Réal Godbout

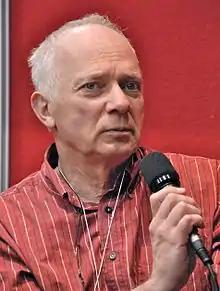
Réal Godbout in 2012

Réal Godbout is a Quebec writer and comic book illustrator, best known for his "Michel Risque" and "Red Ketchup" series which he co-created with his long-time friend Pierre Fournier.